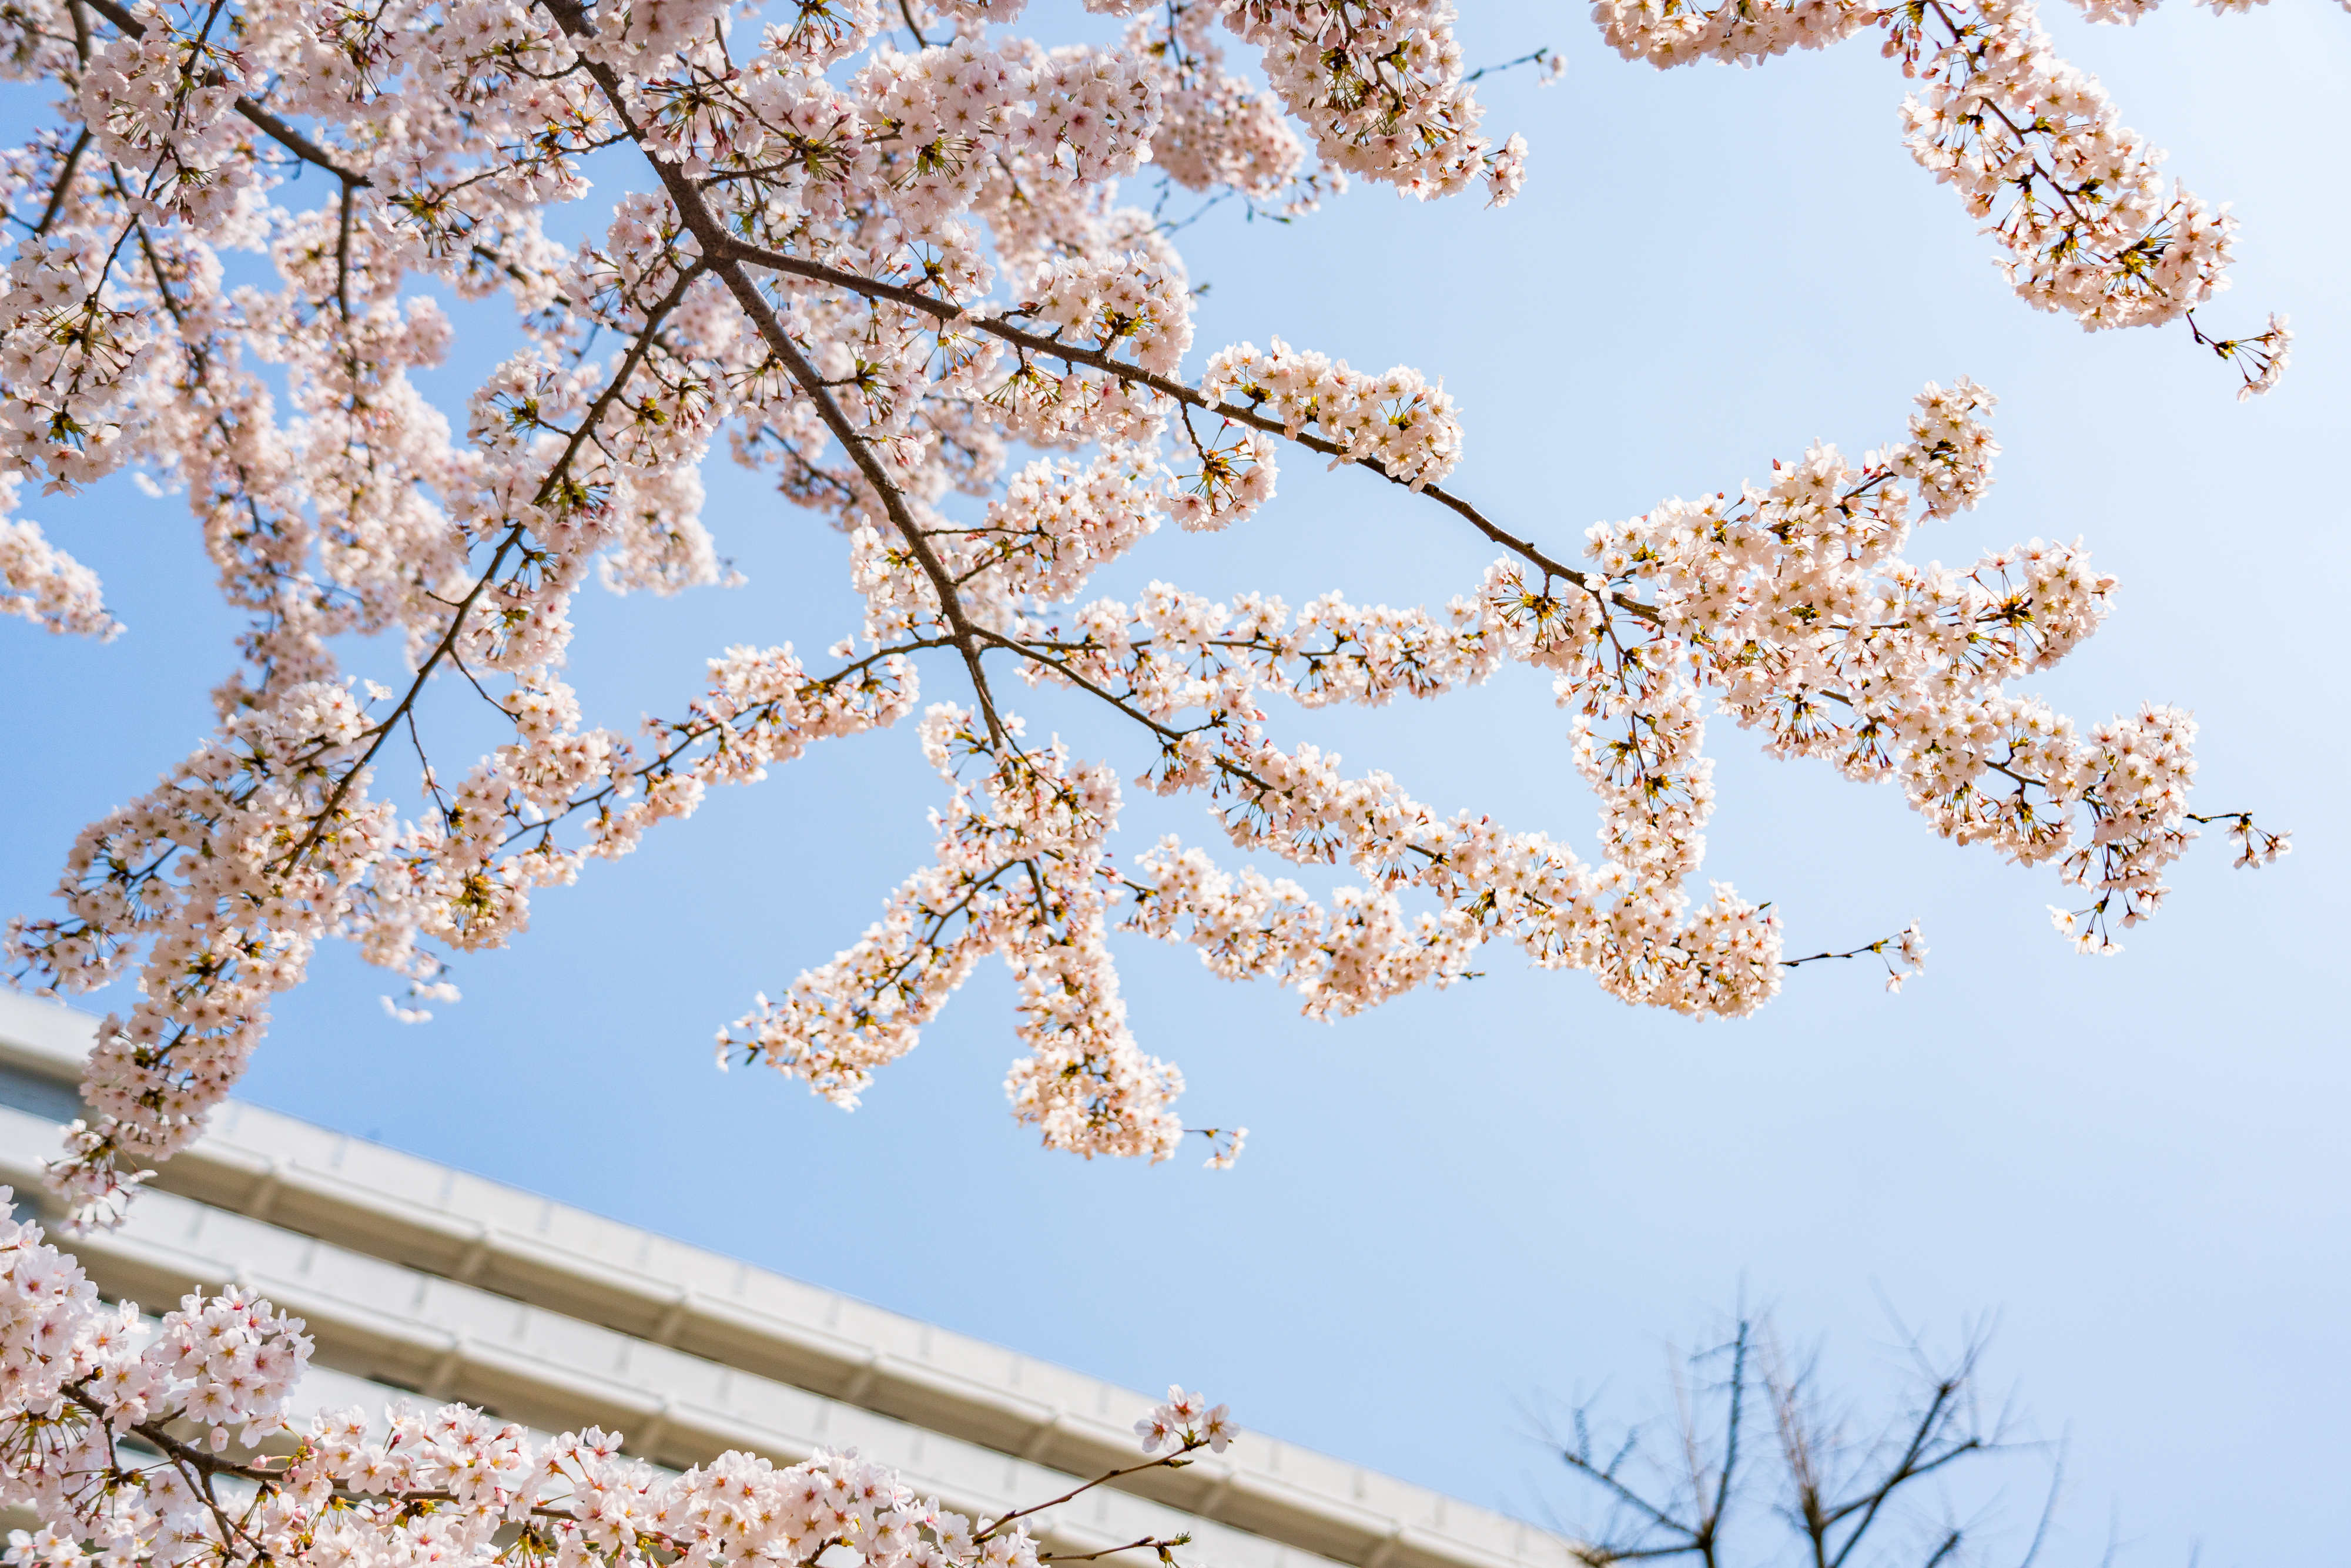
cherry blossoms, Hanyang University, spring, flowers, flower trees, korea, seoul, branch, daytime, twig, flower, petal, white, blossom, beauty, cherry blossom, stock photography, prunus